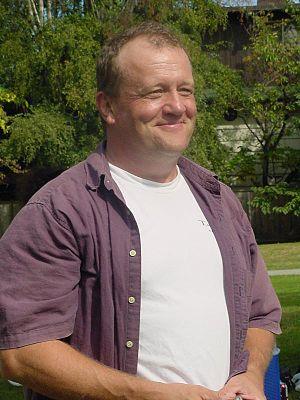
Eric Keenleyside né le 11 octobre 1957 à Saint-Stephen, Nouveau-Brunswick, est un acteur canadien.